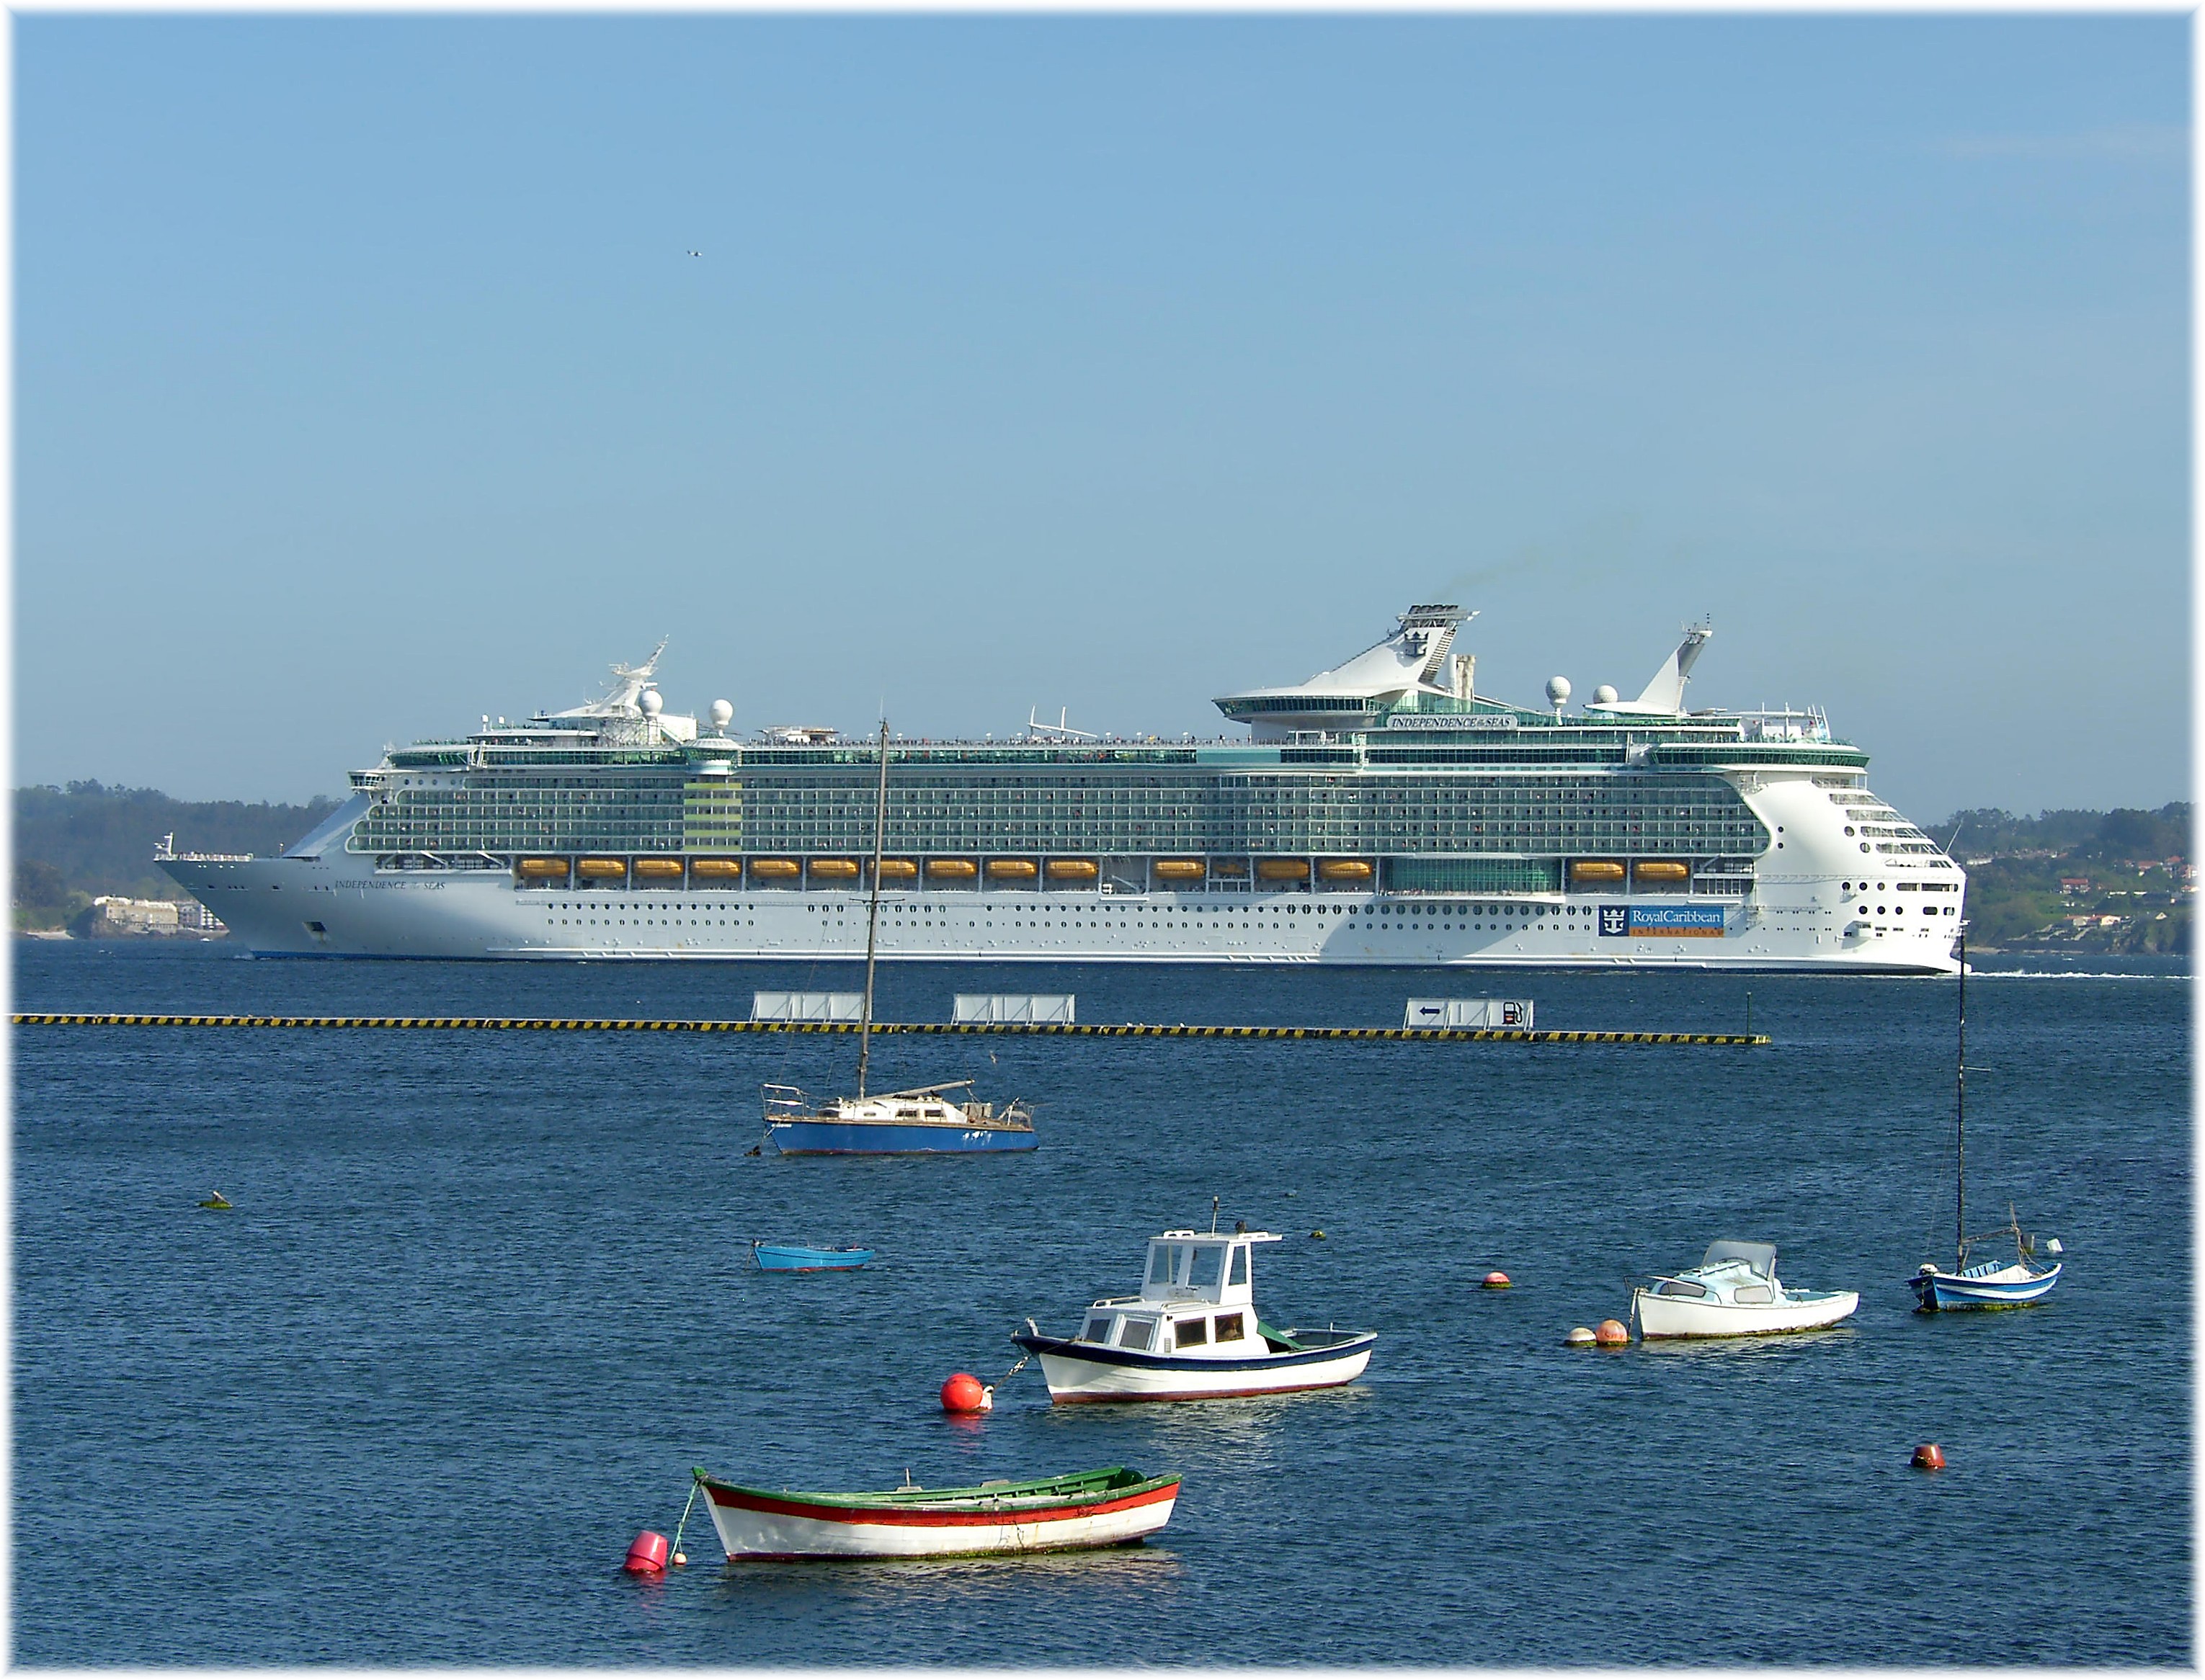
sea, ship, europe, vehicle, ferry, spain, europa, mar, galicia, mygearandme, watercraft, cruise ship, espana, galiza, embarcaciones, atlantico, barcos, cruceros, lacoruna, motor ship, acoru a, coru a, passenger ship, ocean liner